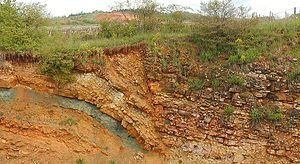
Une faille normale est un plan incliné séparant deux compartiments rocheux. Le glissement sur ce plan de faille se traduit par un écartement des deux compartiments et par l'abaissement du bloc supérieur par rapport au bloc inférieur. Ce mouvement relatif accommode un allongement horizontal.